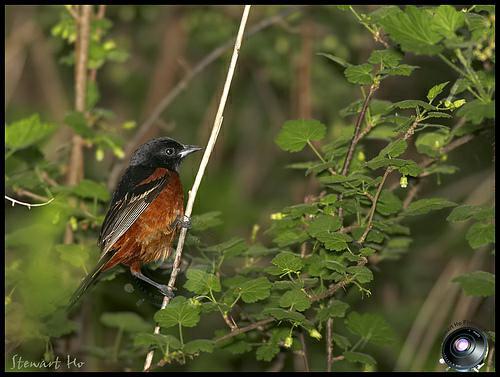
A photo of a orchard oriole